KGB

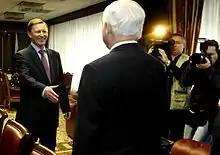
Former KGB officer Sergei Ivanov meets with former CIA director Robert Gates, April 2007.

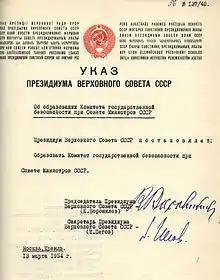
The decree establishing the KGB

The Soviet Union was a federal state, consisting of 15 constituent Soviet Socialist Republics, each with its own government closely resembling the central government of the USSR. The republican affiliation offices almost completely duplicated the structural organization of the main KGB.